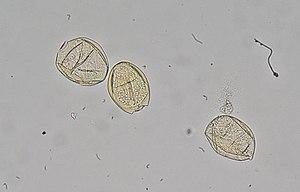
La grande douve du foie est un trématode de grande taille. C'est un ver plat parasite infectant le foie et les voies biliaires des herbivores ruminants, particulièrement les ovins, souvent les bovins. L'homme est un hôte le plus souvent accidentel, en tant que mauvais hôte définitif.